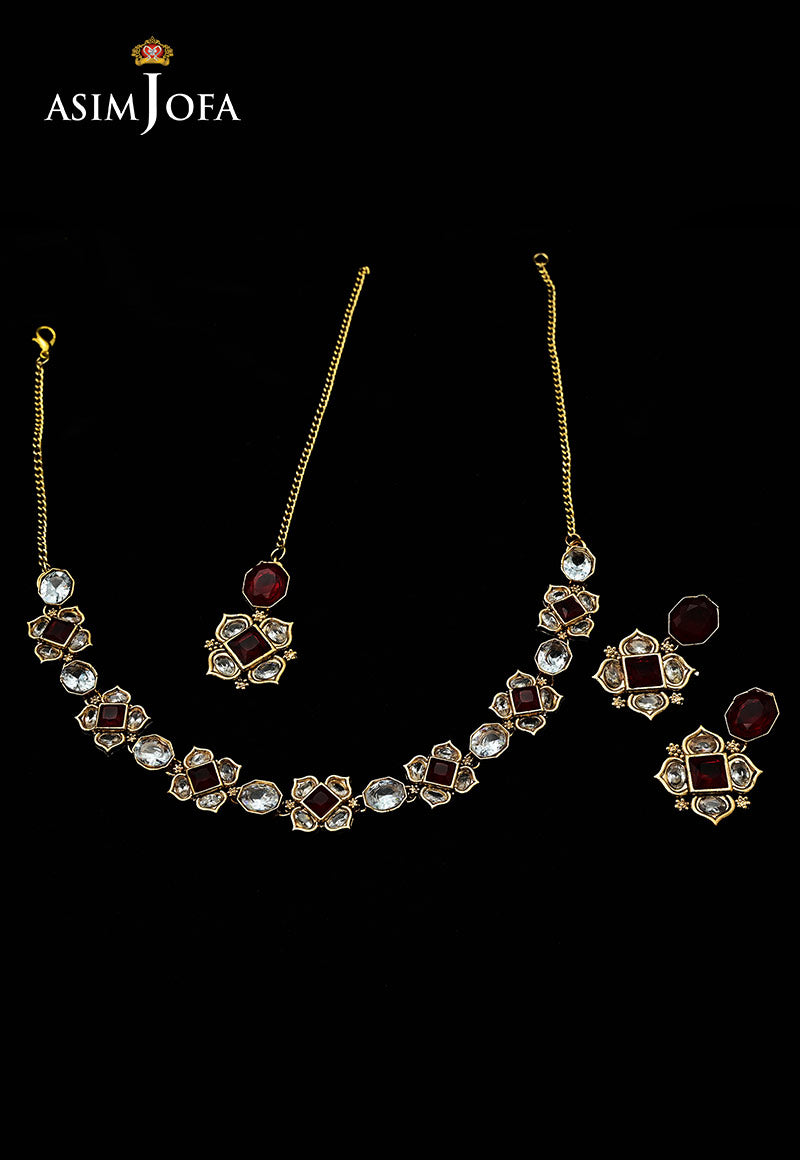
burgundy crystal necklace